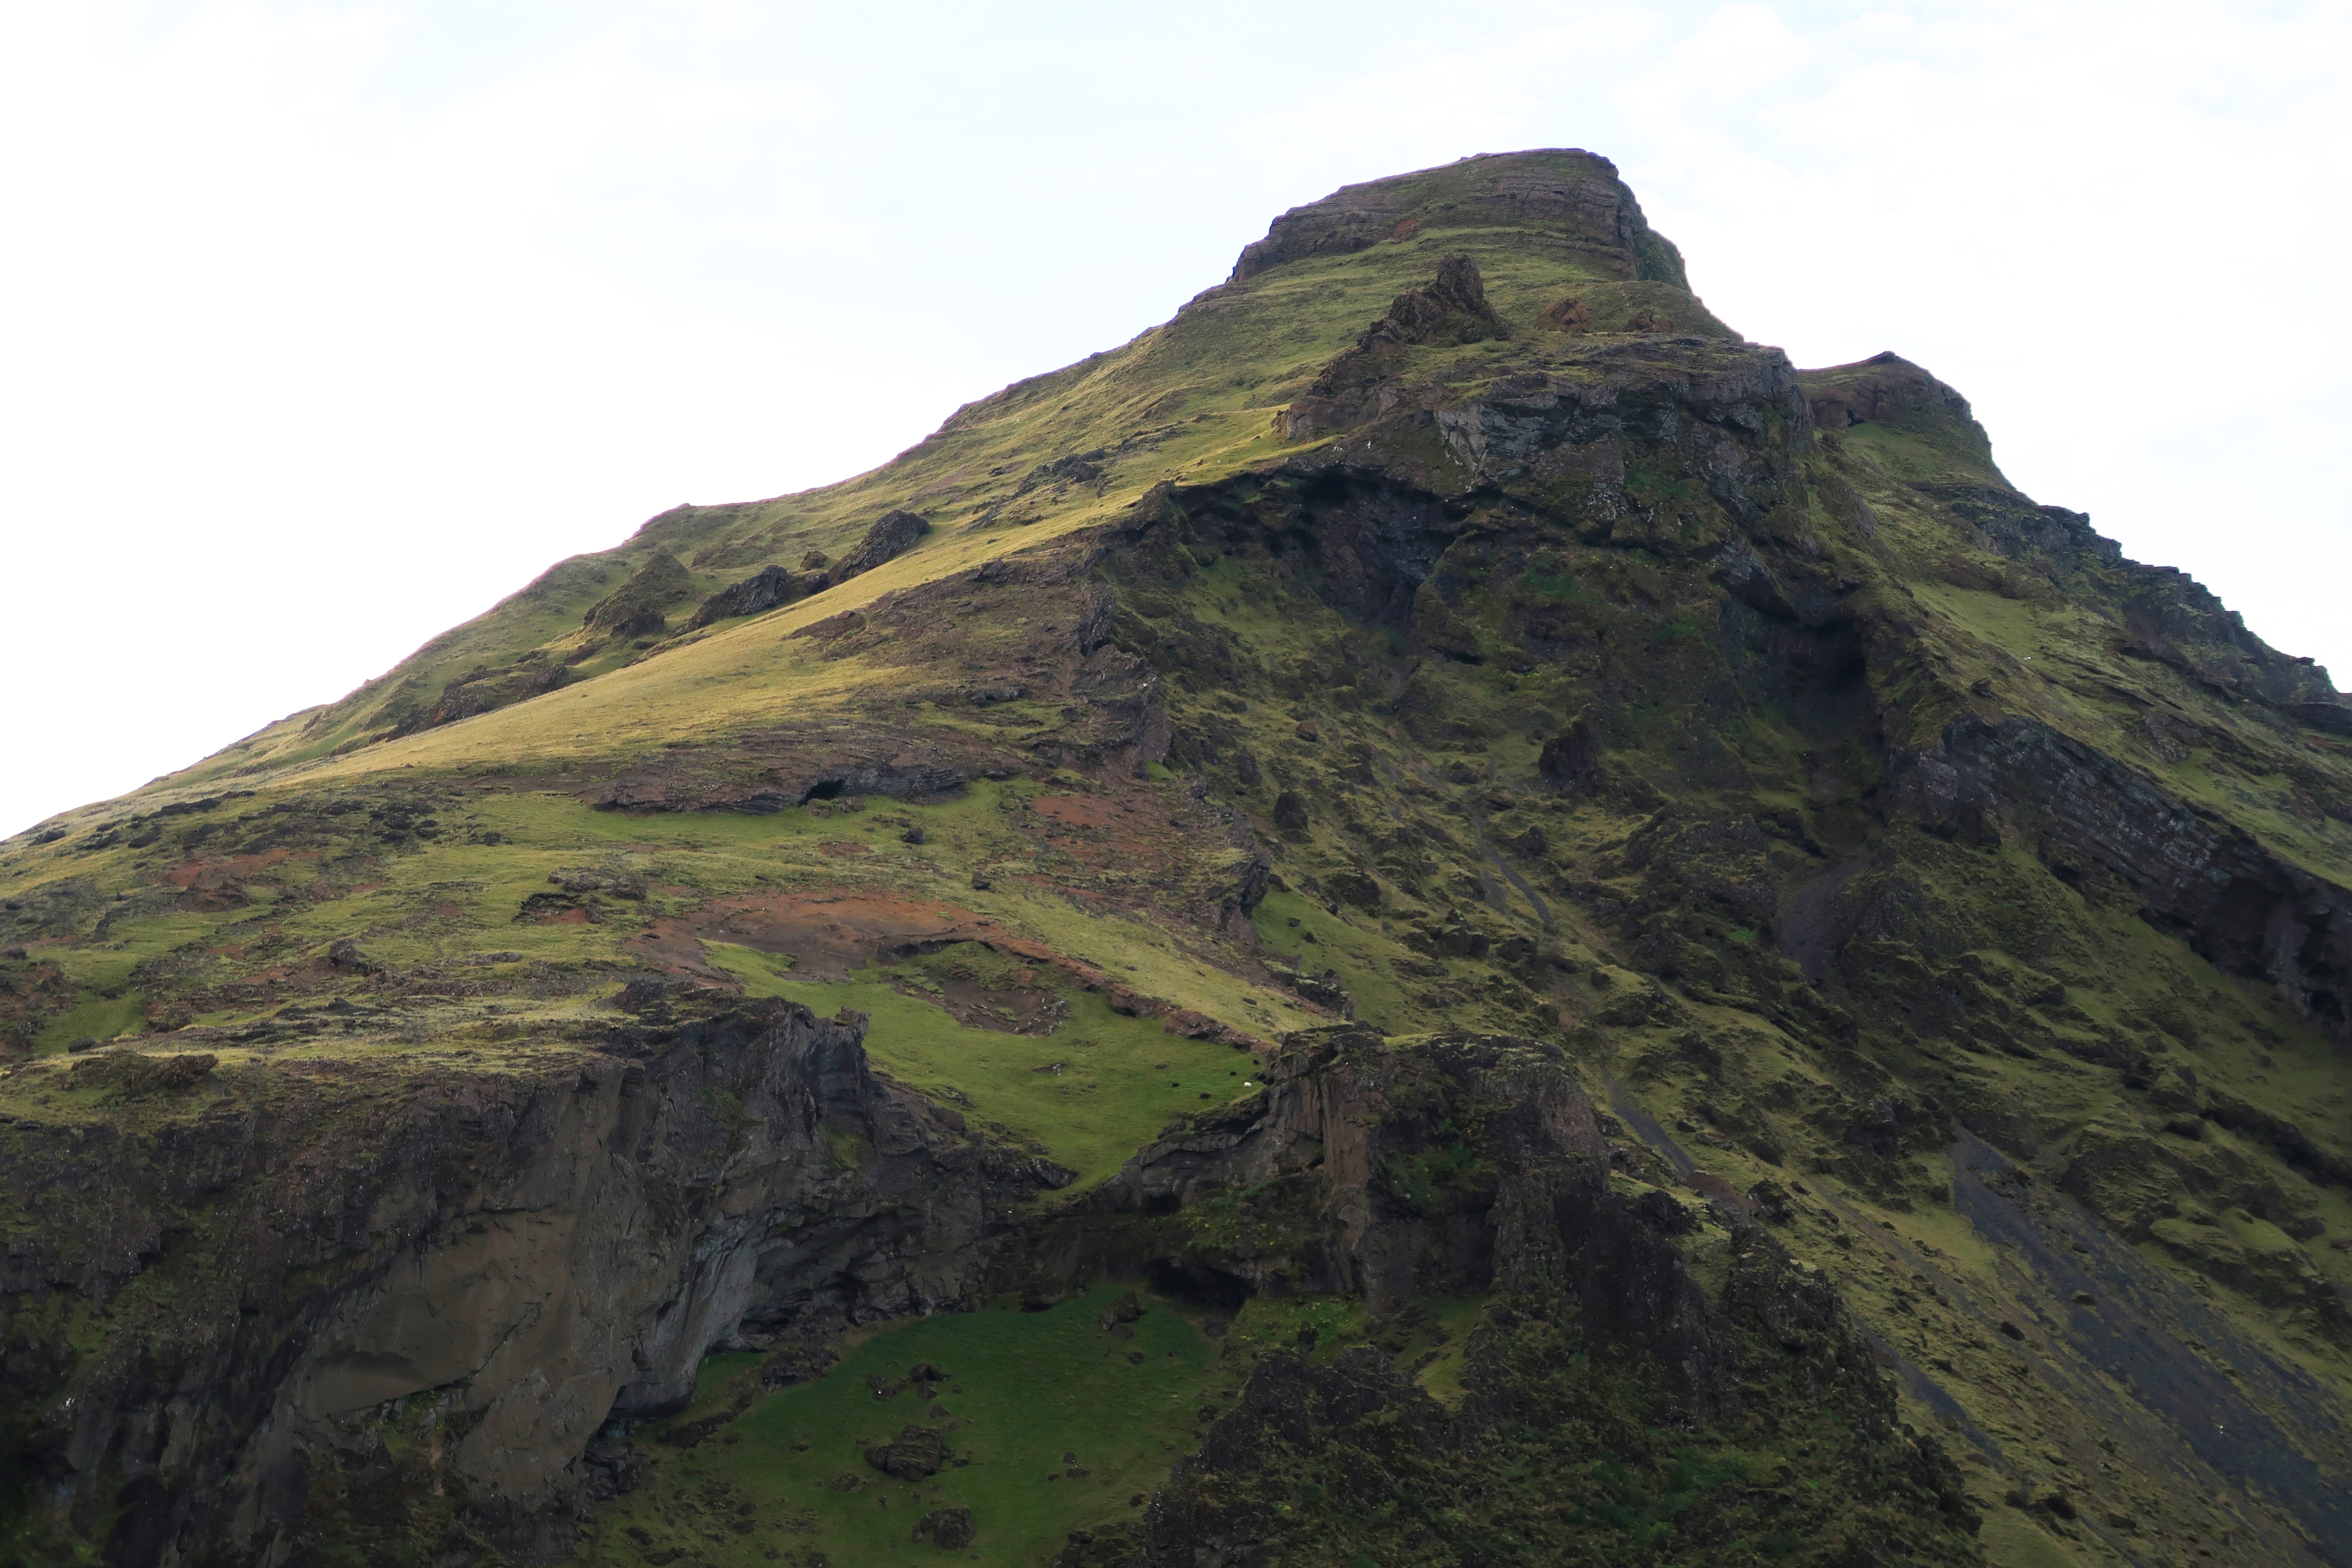
landscape, nature, rock, mountain, hill, mountain range, cliff, environment, green, scenic, scenery, iceland, highland, terrain, ridge, summit, geology, plateau, fantasy, northern, fell, loch, landform, mountain pass, geographical feature, mountainous landforms, geological phenomenon